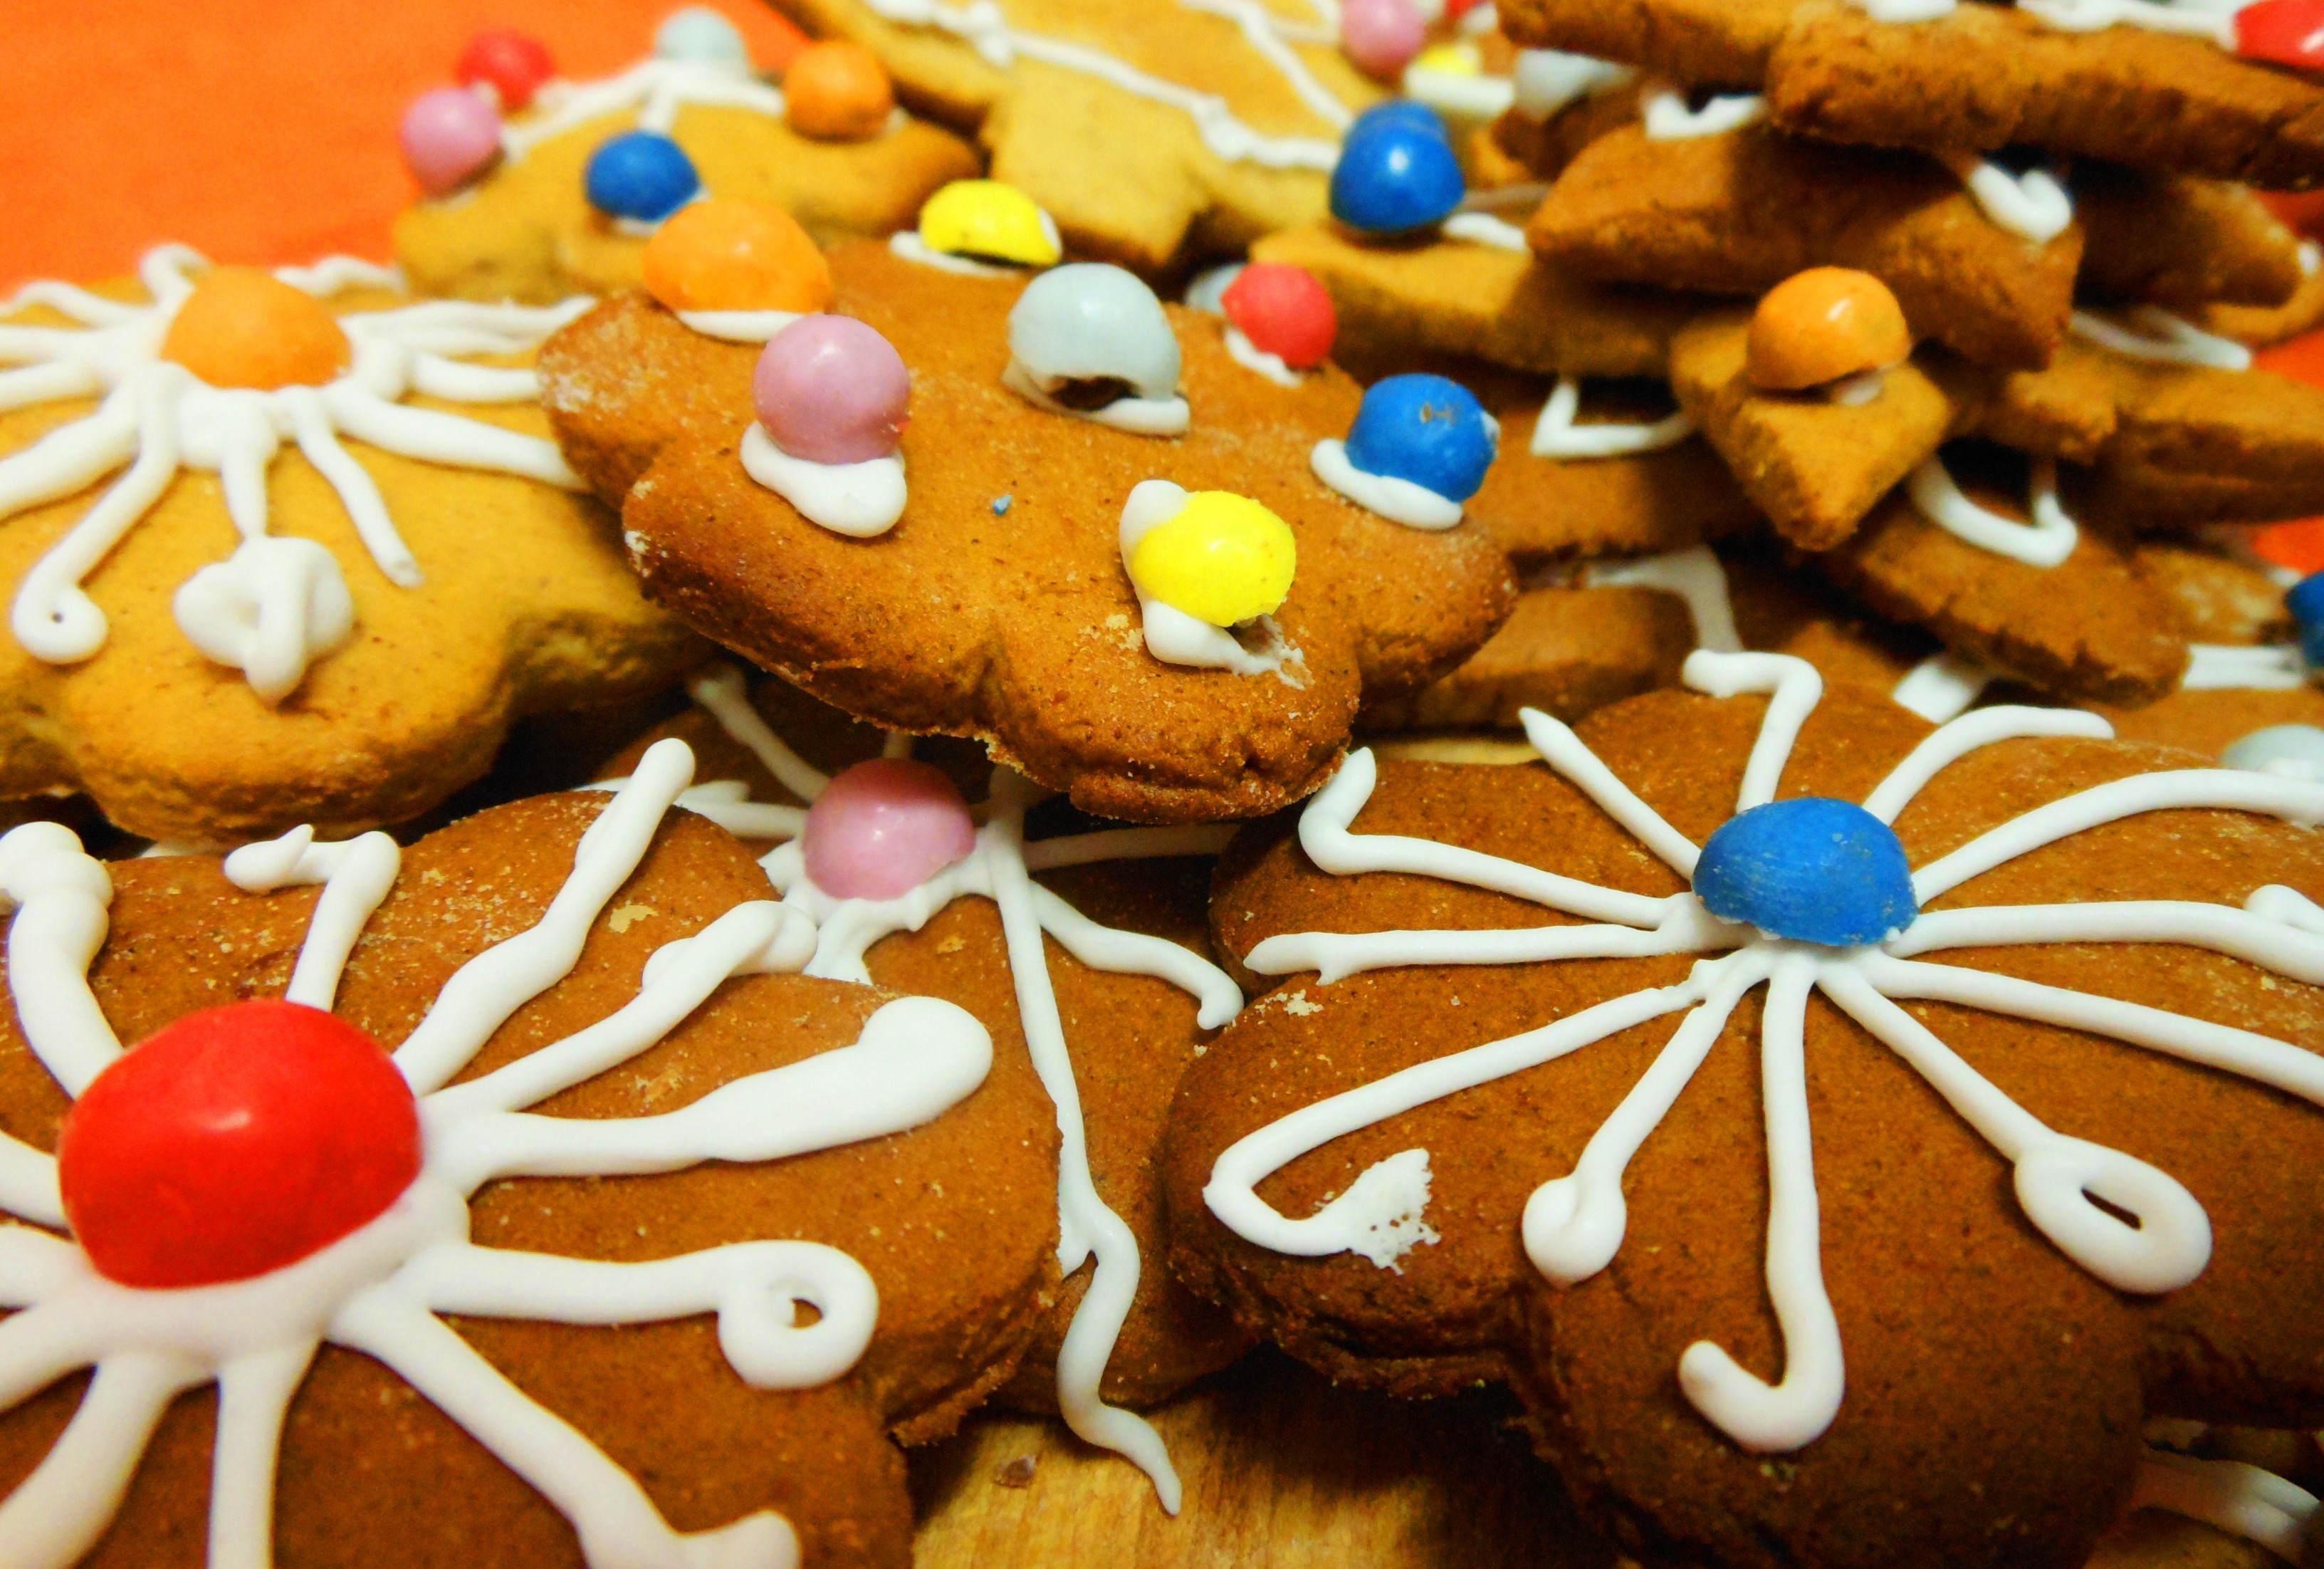
honey, food, produce, baking, cookie, dessert, cake, sugar, icing, gingerbread, baked goods, flavor, snack food, cookies and crackers